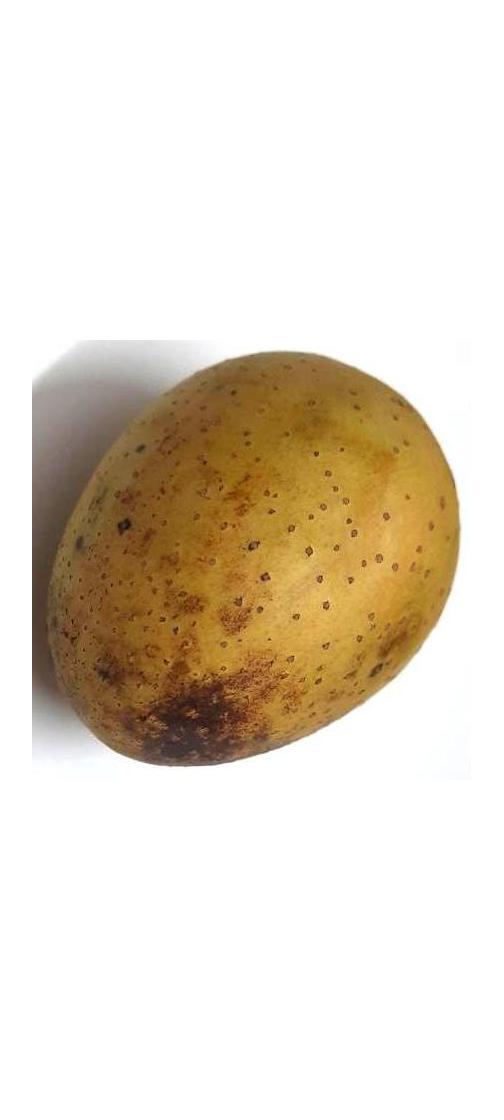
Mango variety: Gourmoti